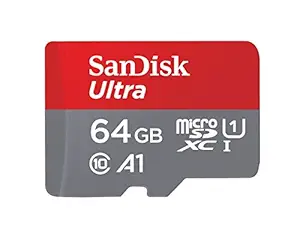
SanDisk Ultra® microSDXC™ UHS-I Card
Category: Electronics
Price: 569 (list price: 1000)
Rating: 4.4 (67,262 ratings)
About this product: Ideal storage for Android smartphones and tablets|Up to 140MB/s transfer speeds to move up to 1000 photos per minute|Load apps faster with A1-rated performance|Class 10 for Full HD video recording and playback|Compatible with SanDisk MobileMate USB 3.0 microSD card reader